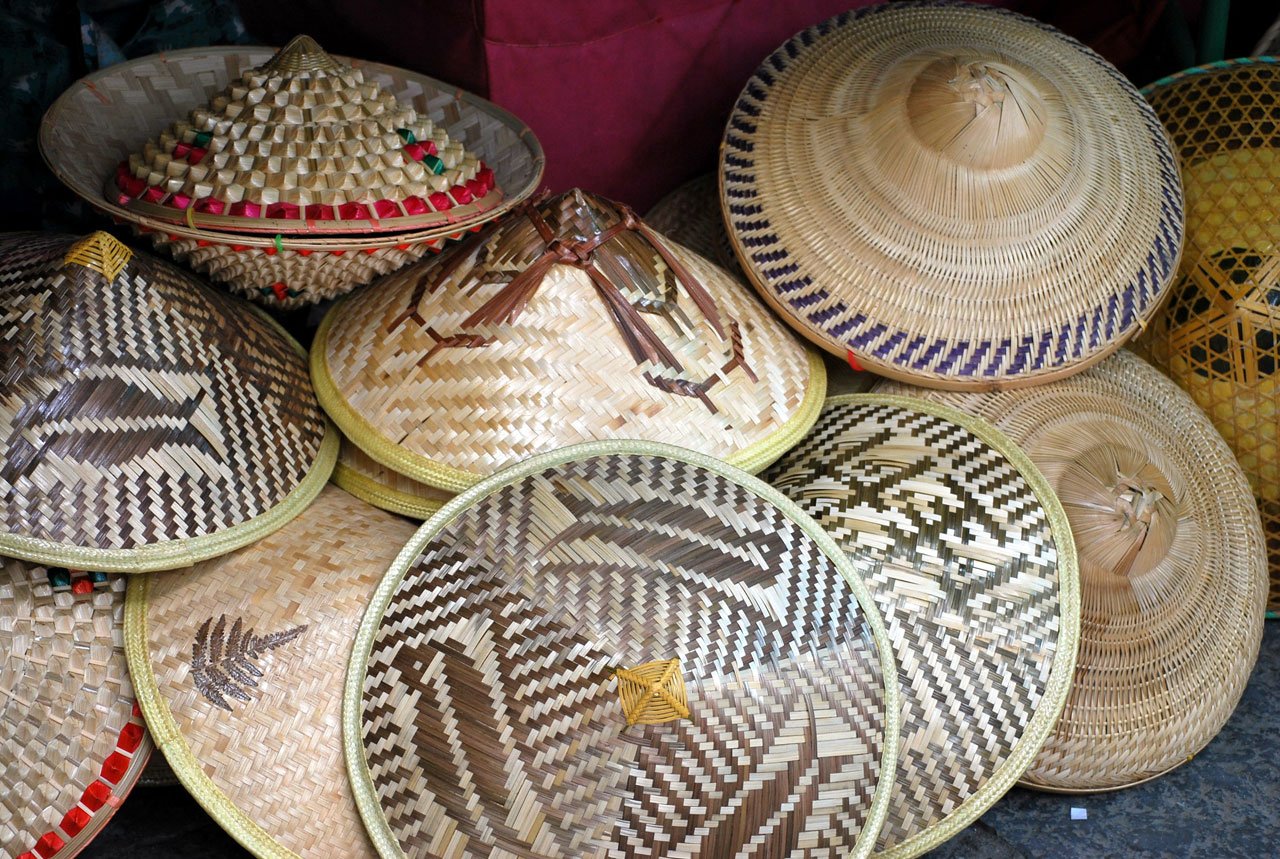
food, hat, baking, rice, material, art, straw, conical, hats, paddy